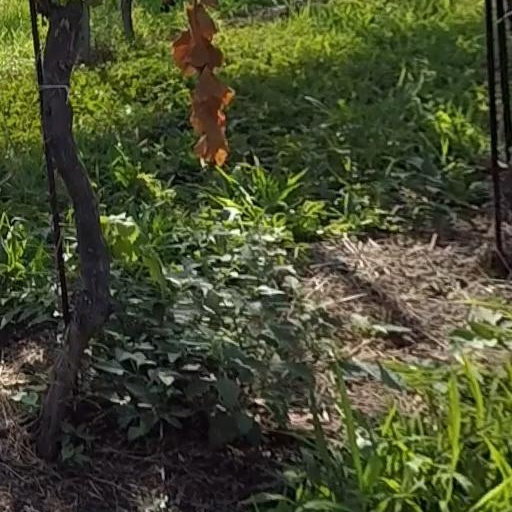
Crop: grape